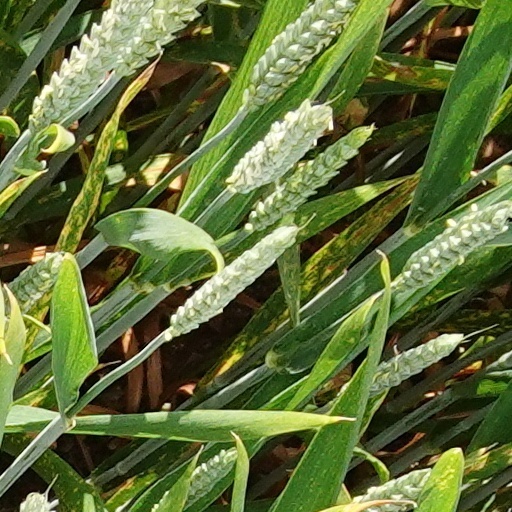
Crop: wheat